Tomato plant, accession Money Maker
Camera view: bottom (45 deg); turntable rotation: 210 degrees
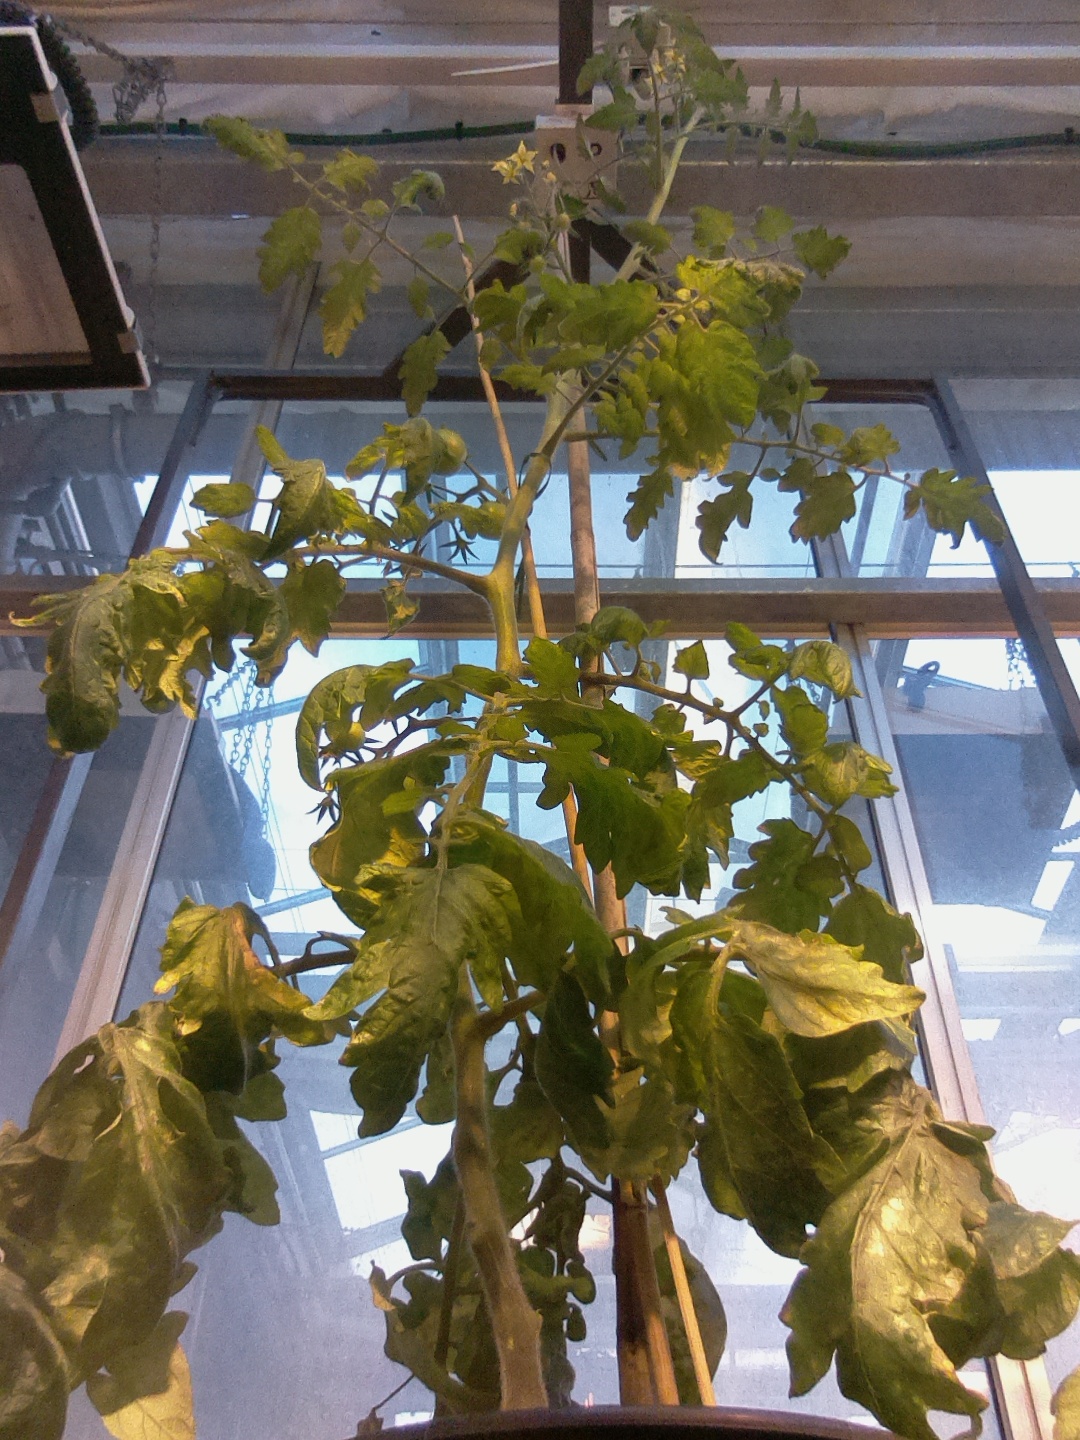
BBCH growth stage 75: 50%-60% of final fruit size